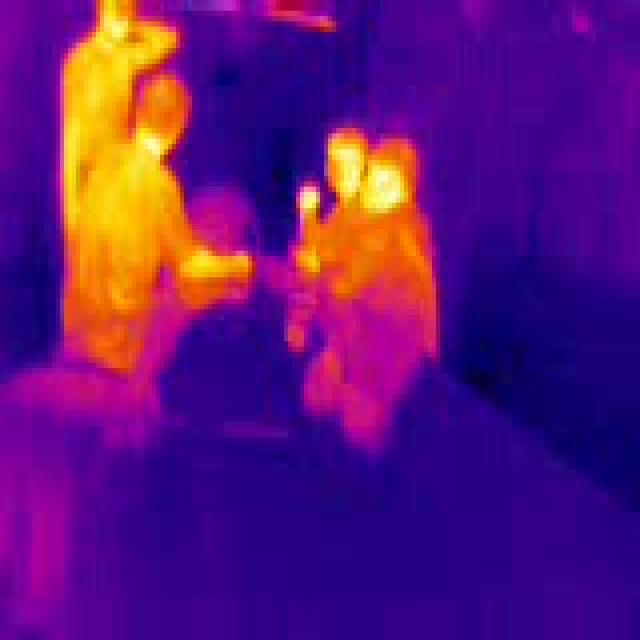
Detected objects:
label: person
label: person
label: person
label: person